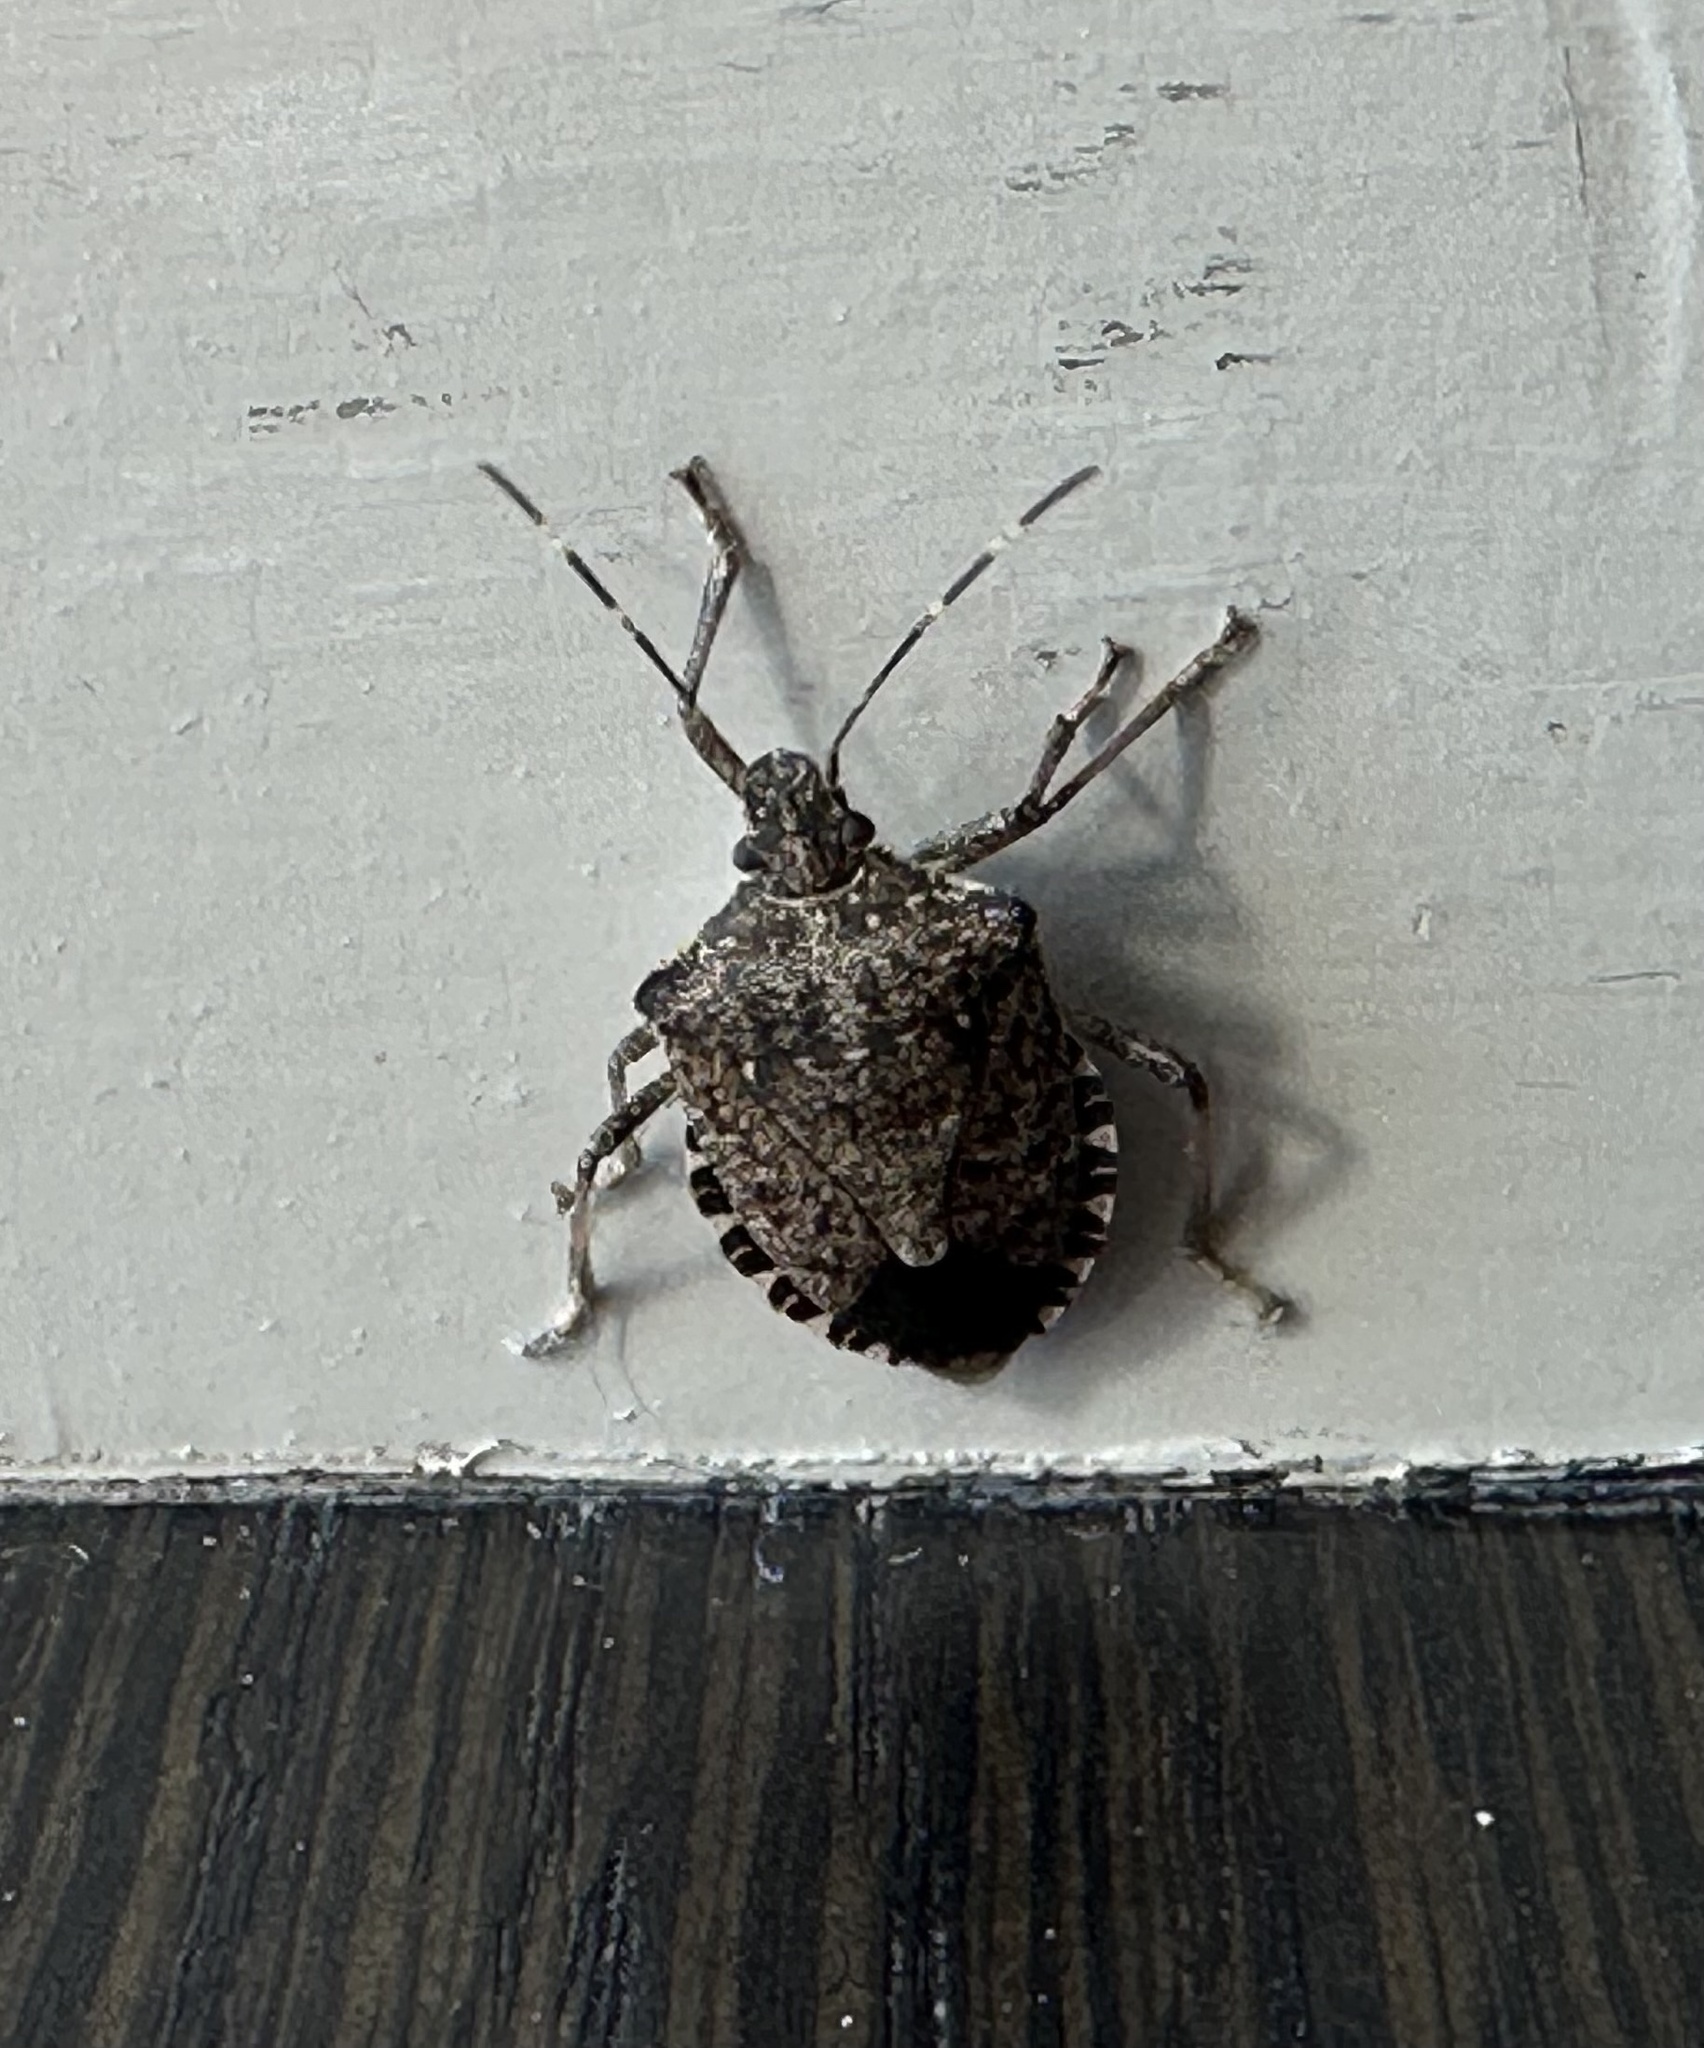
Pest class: stink_bug